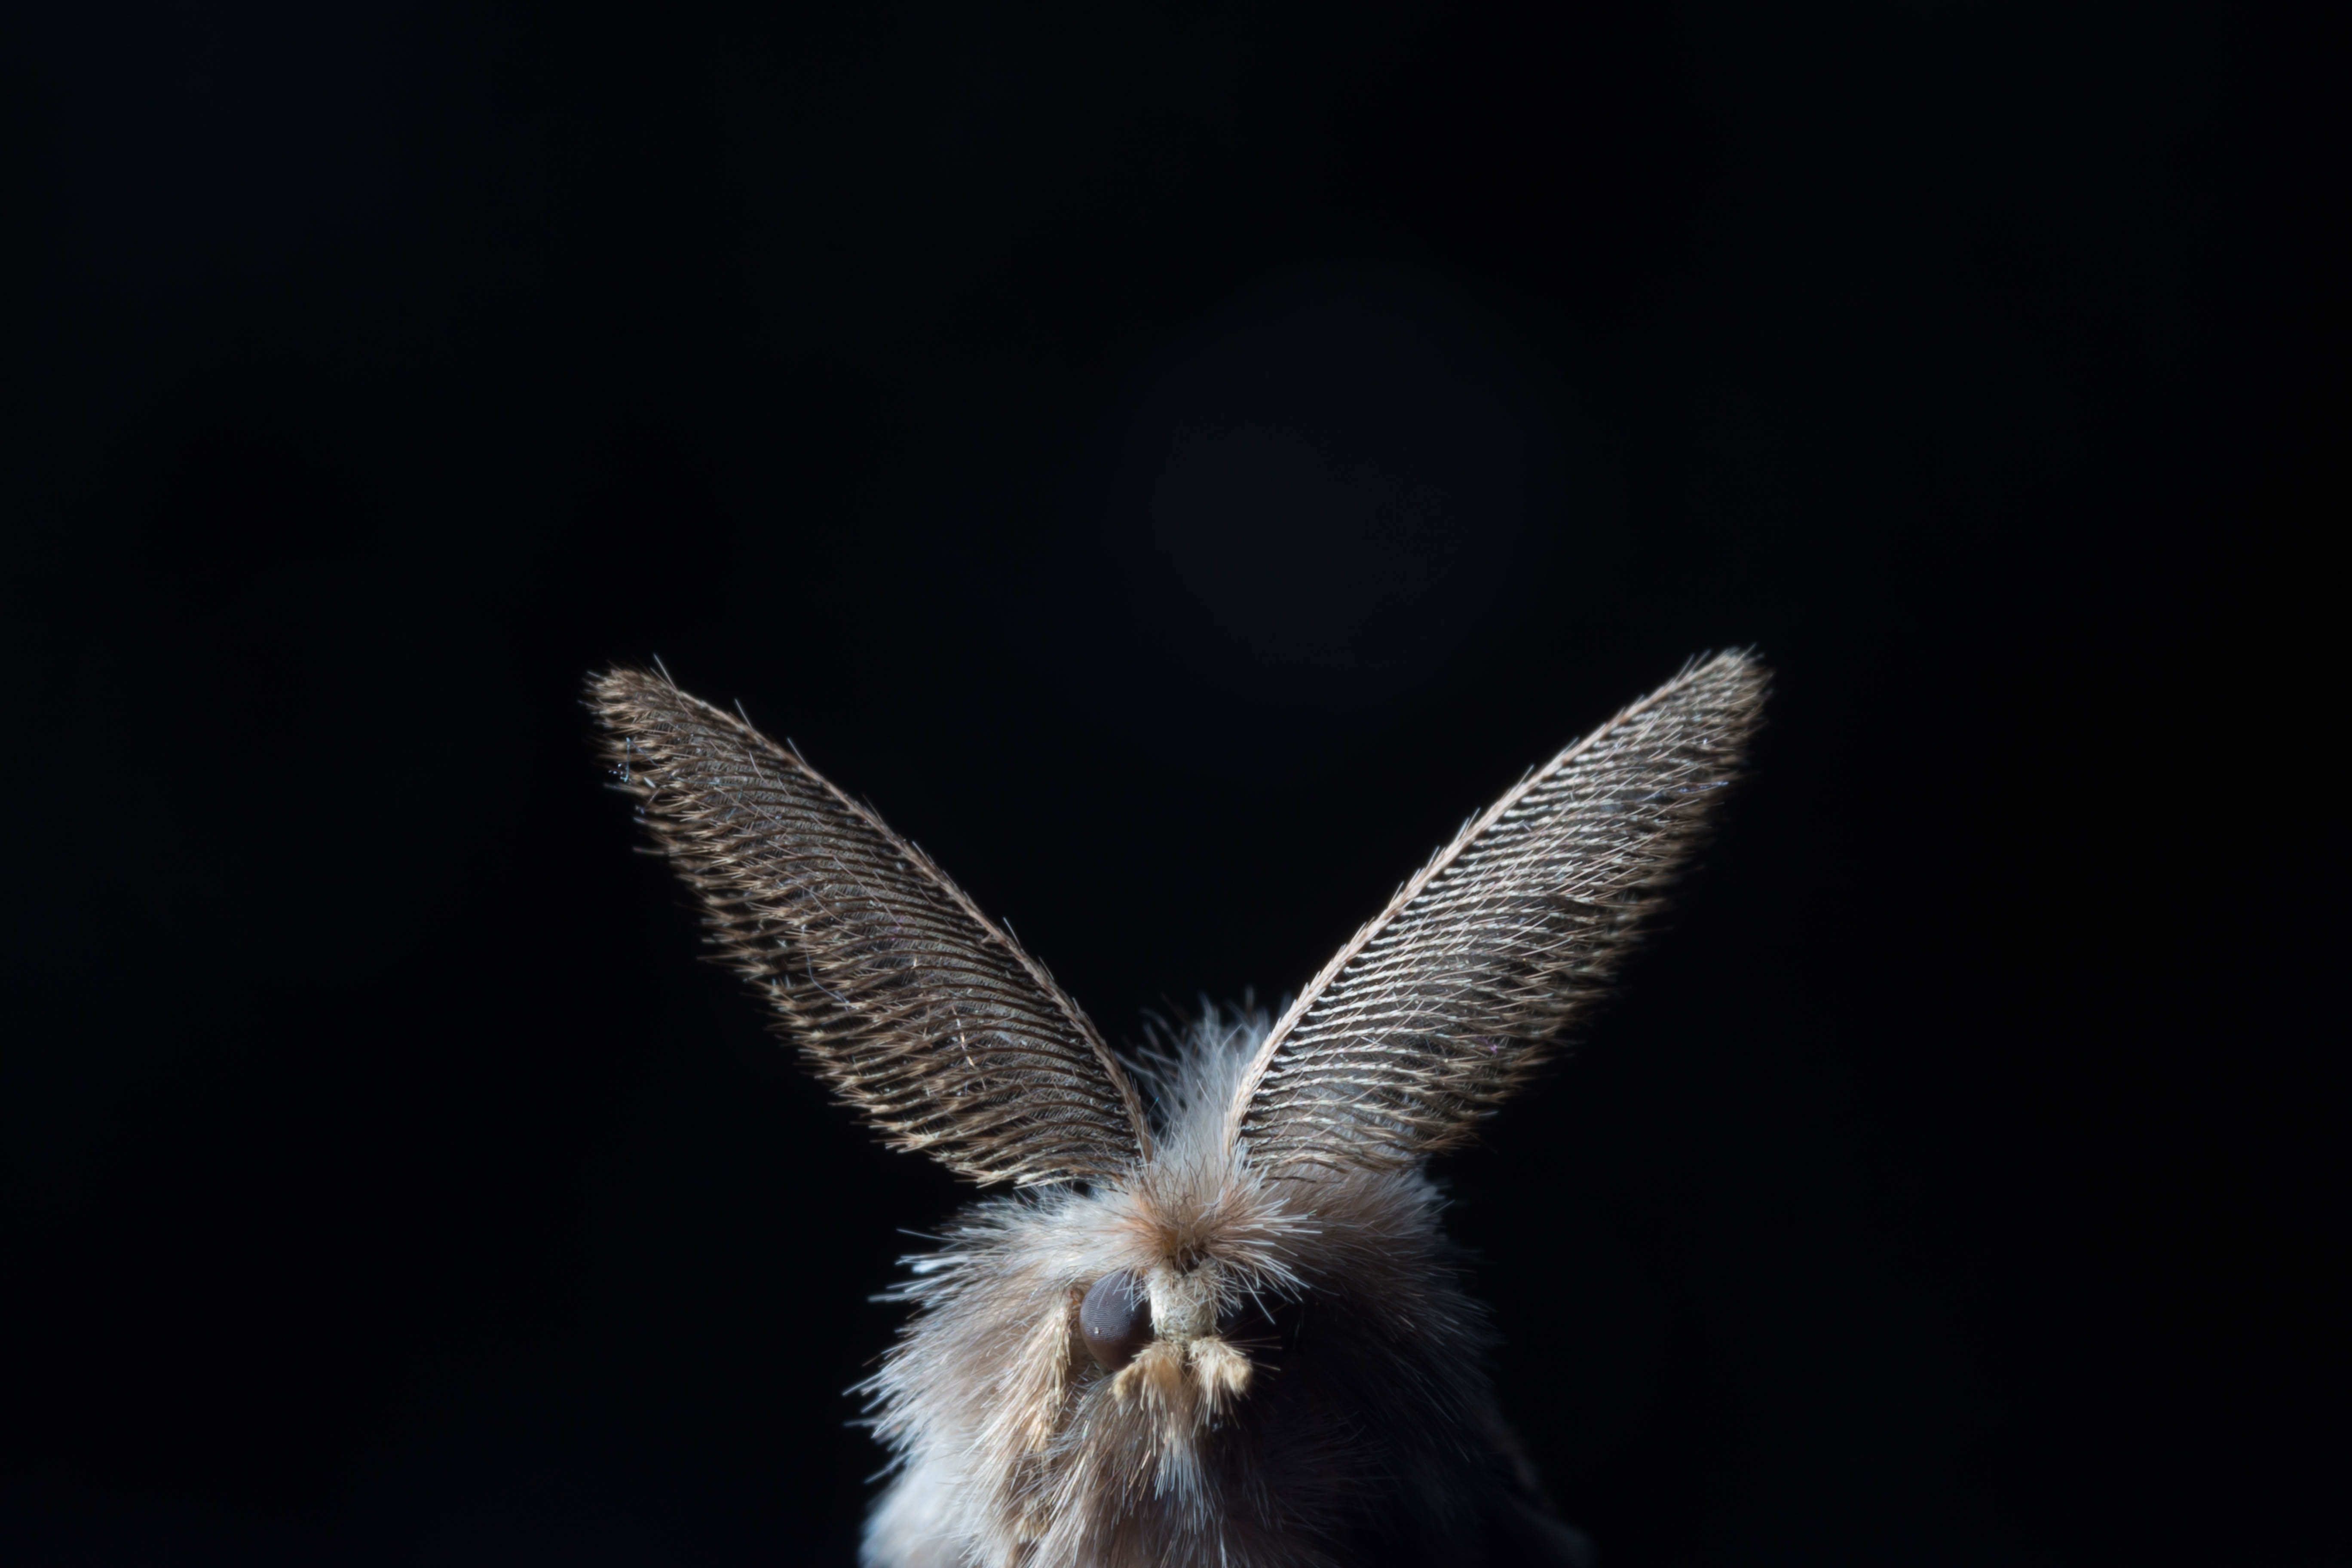
wing, flower, insect, moth, fauna, invertebrate, close up, macro photography, moths and butterflies